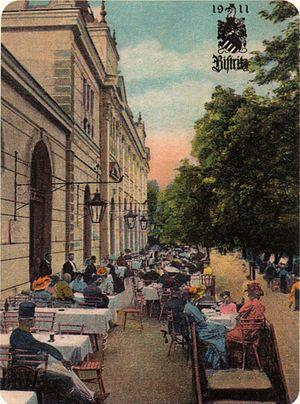
Bistrița est une ville de Transylvanie, dans le nord de la Roumanie, et le chef-lieu du județ de Bistrița-Năsăud. Sa population s'élevait à 75 076 habitants en 2011.